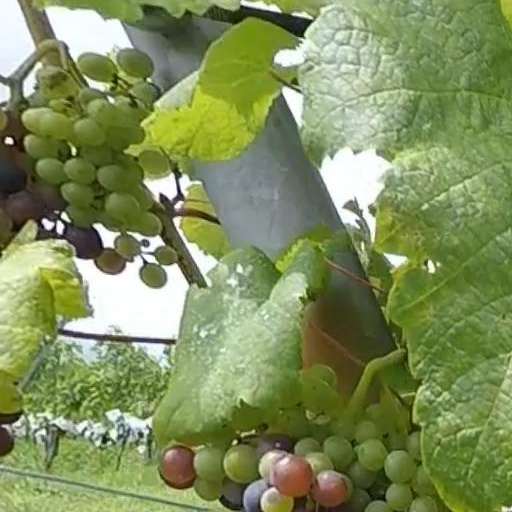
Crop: grape